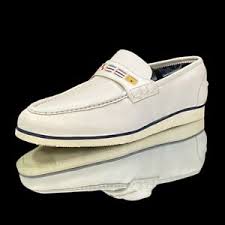
Label: Boat